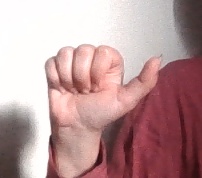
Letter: dhad